Brandon Ormonde-Ottewill

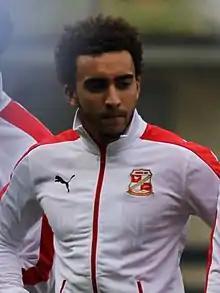
Ormonde-Ottewill with Swindon Town in 2015

Brandon Rutherford Ormonde-Ottewill (born 21 December 1995) is an English professional footballer who plays as a left-back for Hungarian Nemzeti Bajnokság I club Puskás Akadémia.